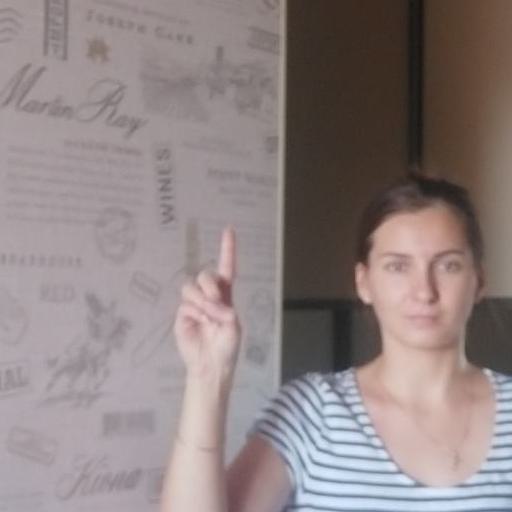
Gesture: one